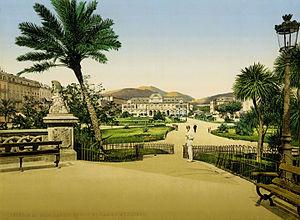
Immortalisé par d'innombrables cartes postales, le Casino municipal de Nice était un célèbre complexe de divertissements avec cercle et salles de jeux, glacier, restaurant, grand hall et salles de spectacle qui se trouvait à Nice, place Masséna. Construit entre 1882 et 1884 sur le Paillon, il fut transformé entre 1939 et 1940 puis démoli en 1979.